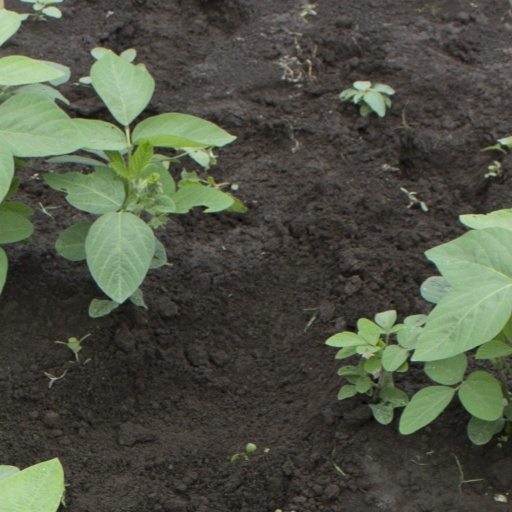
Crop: soybean